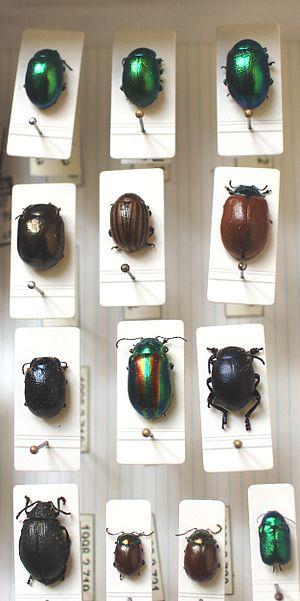
Collections entomologiques du Musée Vert
Le musée Vert, classé Musée de France, est le muséum d'histoire naturelle de la ville du Mans. Il est situé dans le secteur Sud-Ouest, au centre du quartier Jaurès et non loin de Pontlieue.